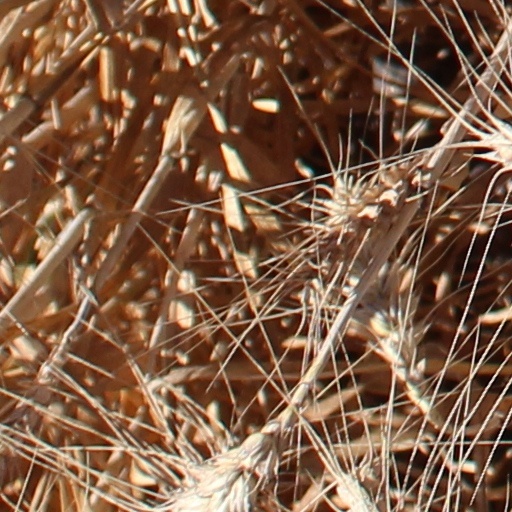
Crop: wheat